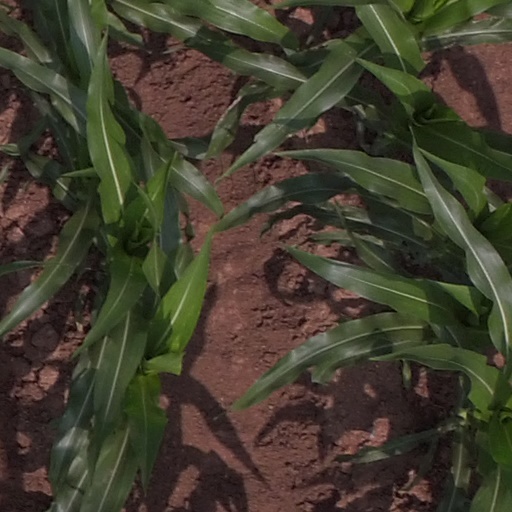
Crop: maize; corn